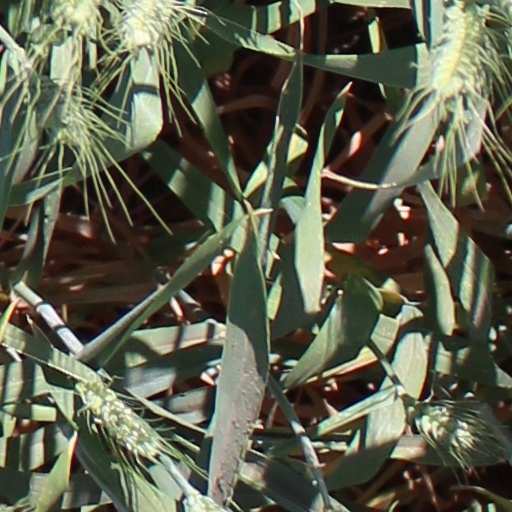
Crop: wheat